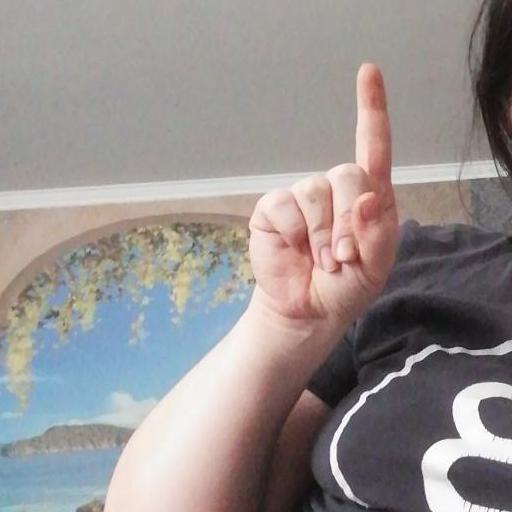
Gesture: one